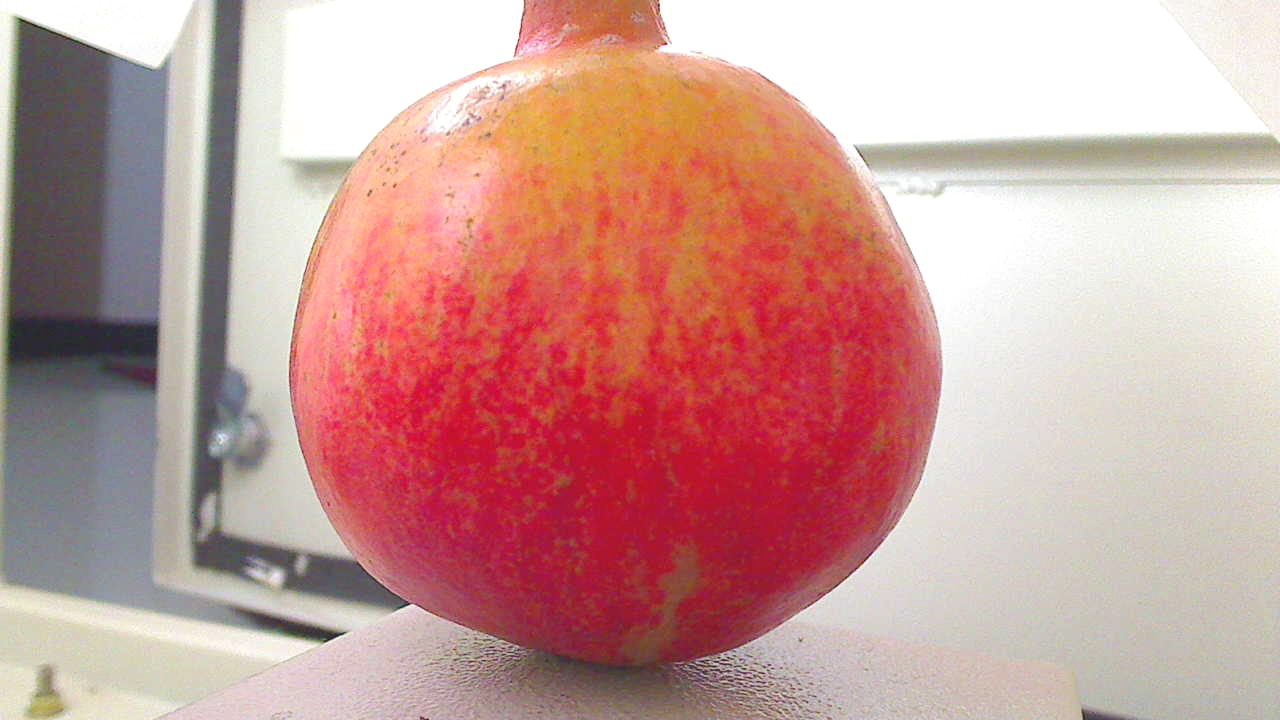
Grade: grade-1
Quality: quality-2